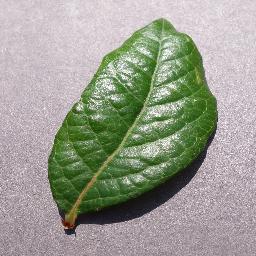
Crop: blueberry
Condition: healthy